ILR-33 AMBER

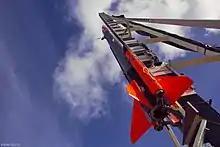
ILR-33 ready to launch

ILR-33 AMBER (and BURSZTYN ) is a Polish multistage suborbital rocket designed by Warsaw Institute of Aviation – Łukasiewicz Research Network. The main goal of development of AMBER is gaining experience in building rocket engines and rockets themselves. AMBER can be used in sounding the atmosphere, performing various experiments in microgravity and as a rocket and space technologies testing platform.